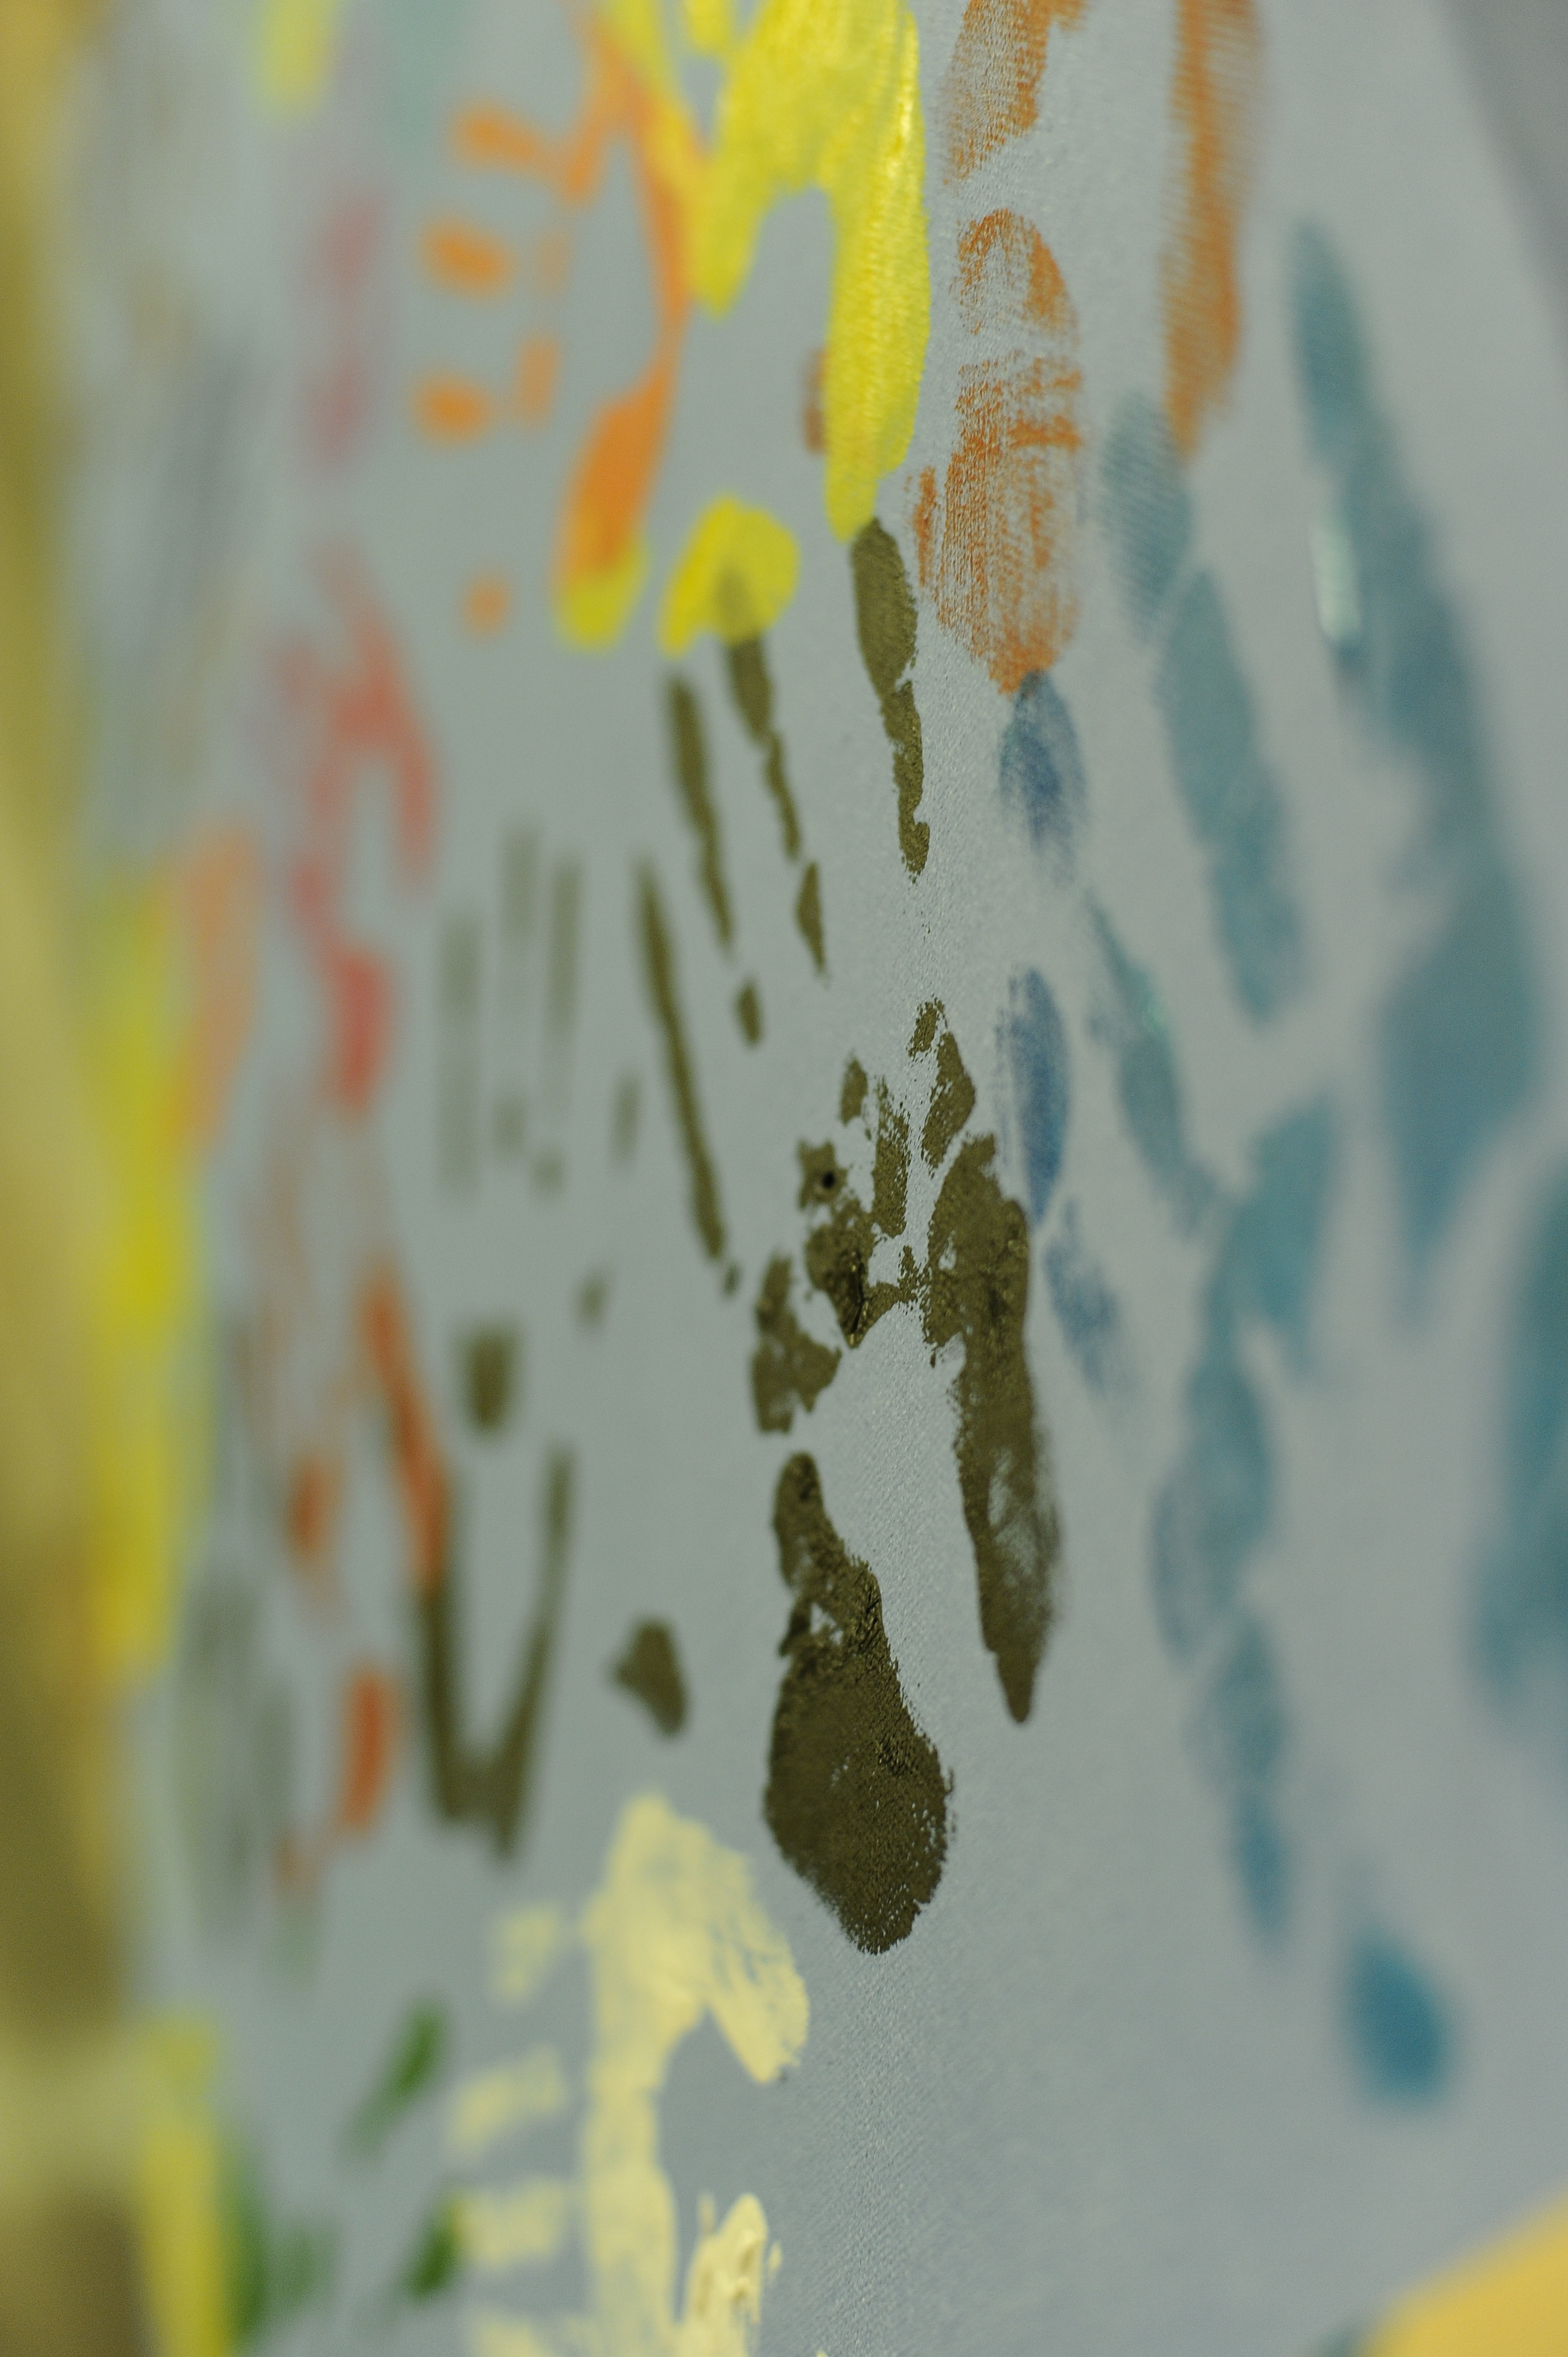
leaf, flower, number, portrait, young, green, color, child, blue, yellow, together, family, art, fun, happy, happiness, macro photography